1970s in music

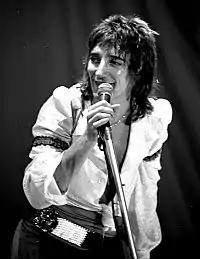
Singer Rod Stewart performing in 1976. He was one of the major British soft rock artists of the 1970s

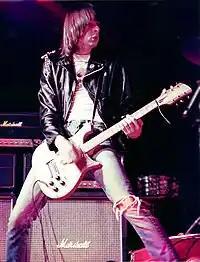
Ramones's lead guitarist Johnny Ramone performing in Toronto, 1977

From the late 1960s it became common to divide mainstream rock music into soft rock and hard rock. Soft rock was often derived from folk rock, using acoustic instruments and putting more emphasis on melody and harmonies. It reached its commercial peak in the mid- to late-1970s with acts like the reformed Fleetwood Mac, whose "Rumours" (1977) was the best-selling album of the decade. Major British soft rock artists of the 1970s included 10cc, Mungo Jerry, the Hollies, Rod Stewart, the Alan Parsons Project, and Paul McCartney and Wings. Some of the most successful singers and songwriters were Cat Stevens, Steve Winwood, Albert Hammond, Rupert Holmes, and Elton John.